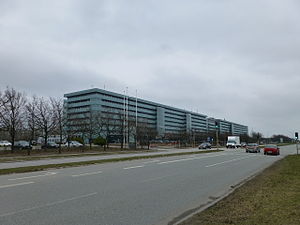
Avedøre Holme
Kontorhuset CPH Business Park, også kendt som Center Syd, på Avedøre Holme.
Avedøre Holme er et industriområde i bydelen Avedøre i Hvidovre Kommune i København. Området blev kunstigt inddæmmet i 1960'erne og afgrænses mod nord af Amagermotorvejen og mod syd af Køge Bugt.